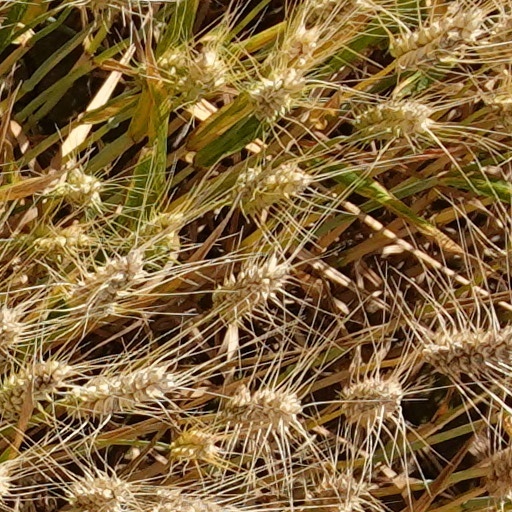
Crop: wheat